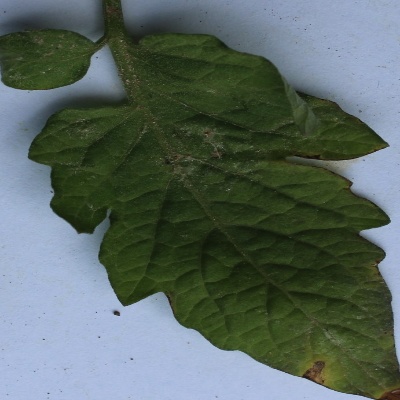
Crop: Tomato
Condition: leaf blight